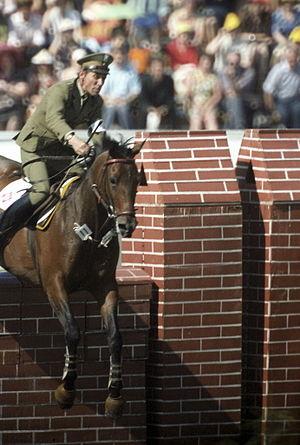
Jan Kowalczyk, né le 18 décembre 1941 à Drogomyśl et mort le 24 février 2020 à Varsovie, est un cavalier polonais de saut d'obstacles.